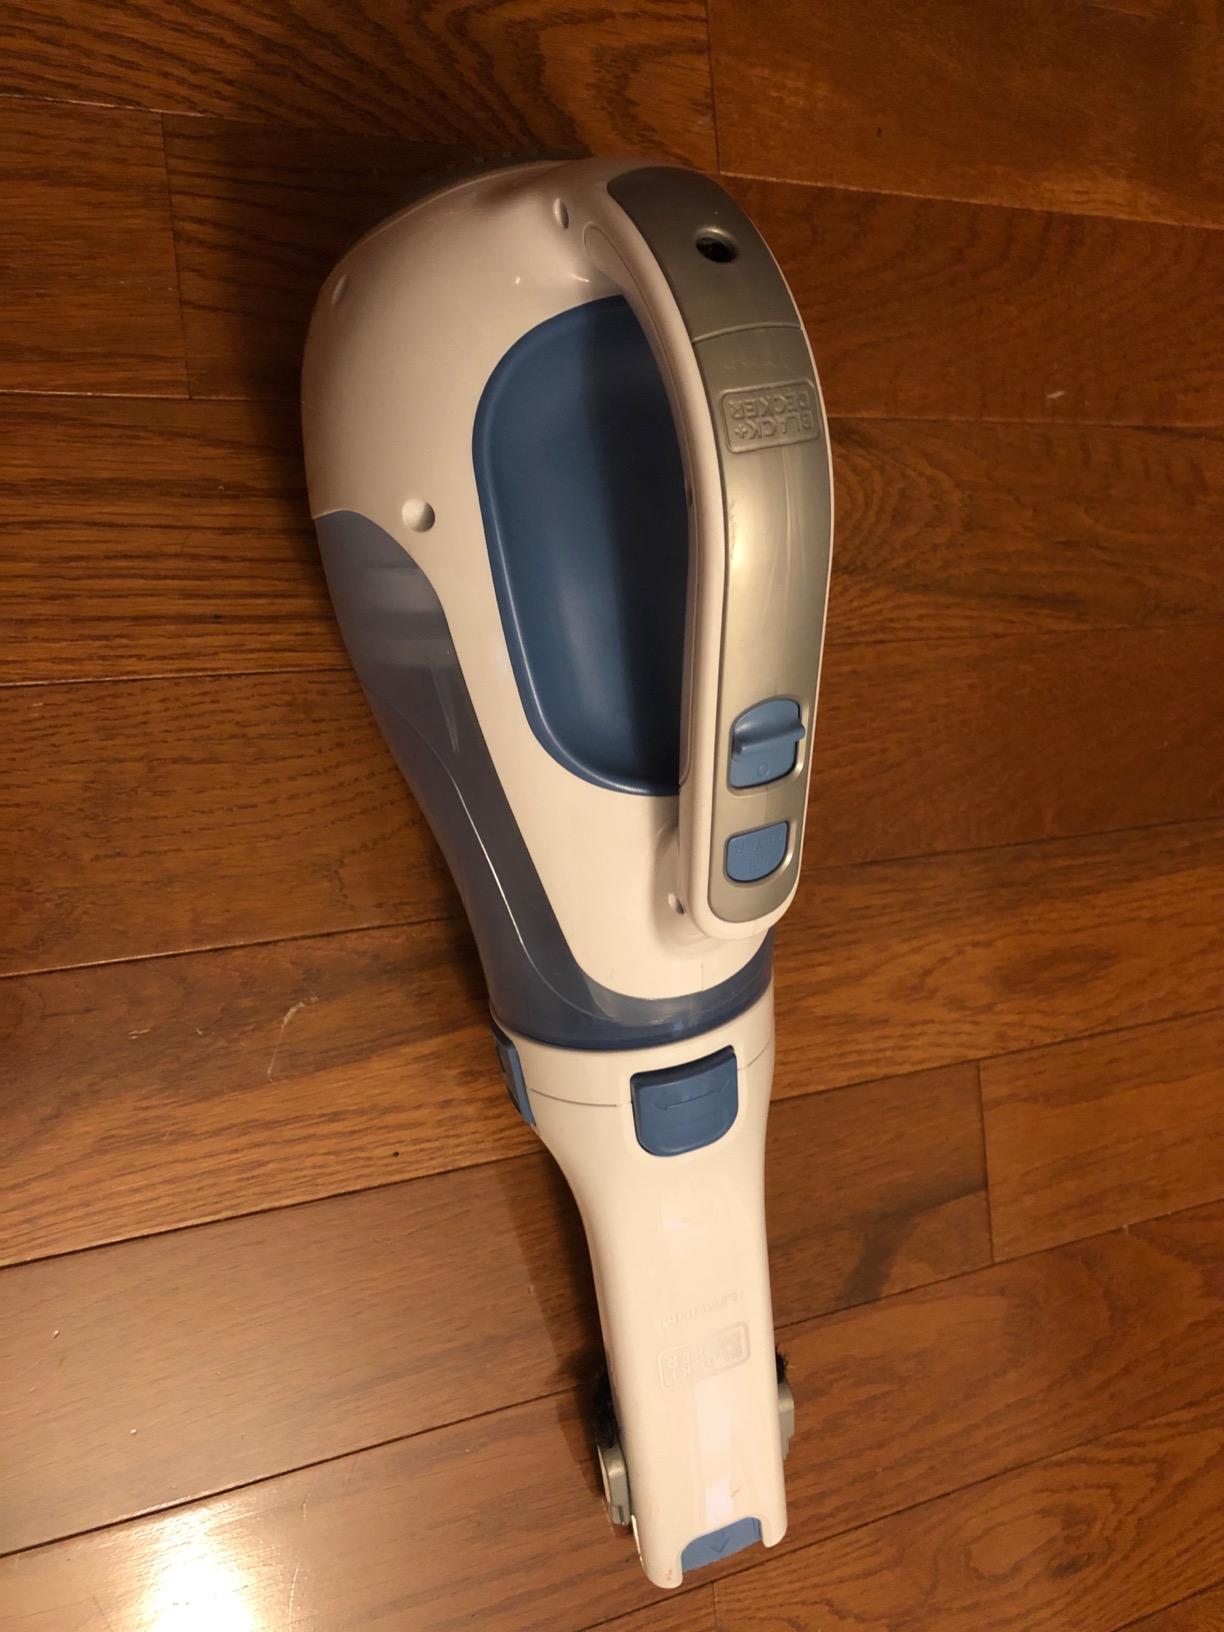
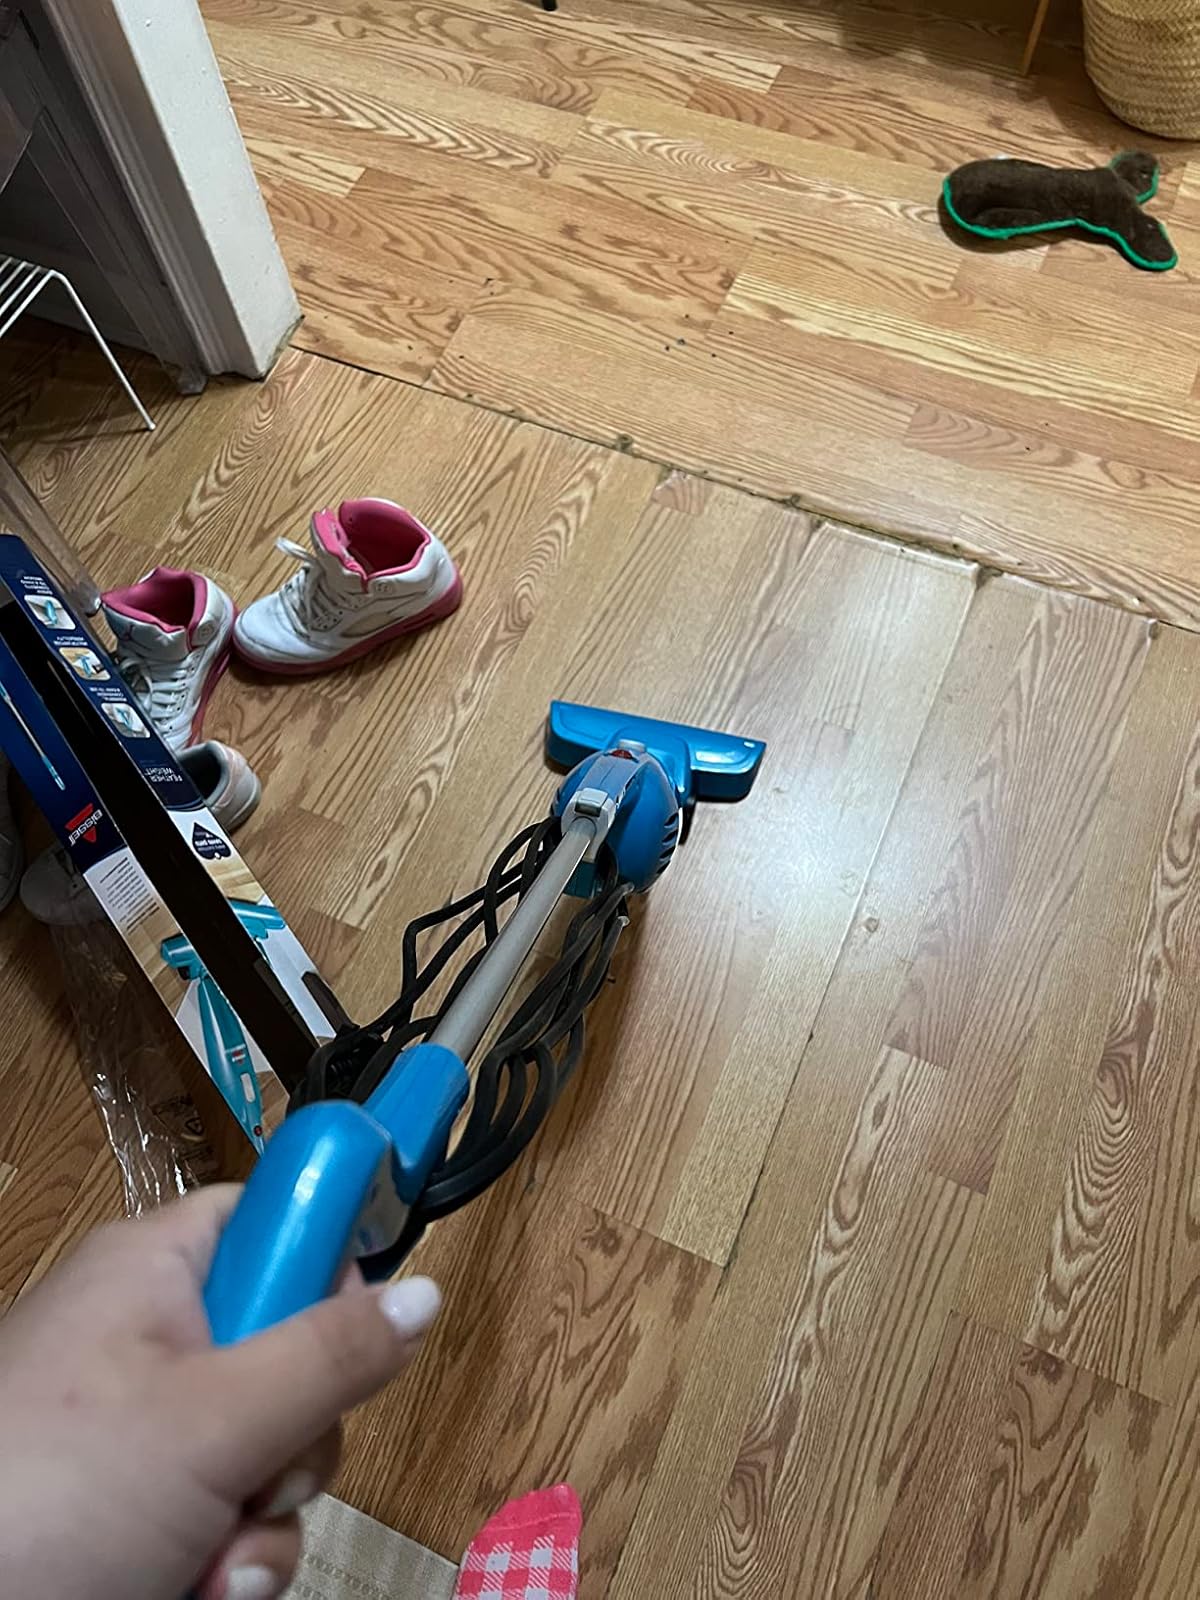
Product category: items_vacuum
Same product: no